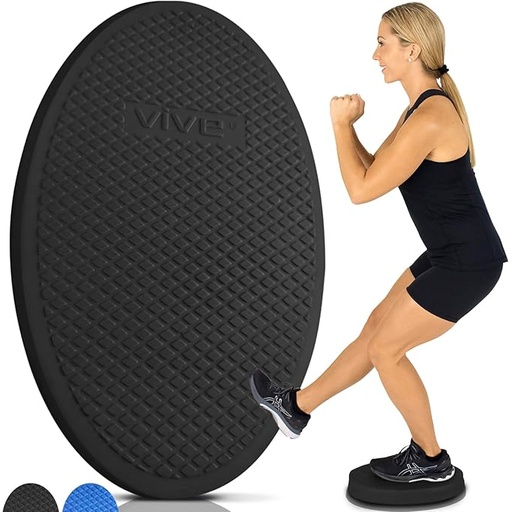
Vive Oval Balance Pad - Wobble Cushion For Physical Therapy And Rehabilitation Equipment - Soft Stability Trainer Foam For Workouts, Yoga, Core Strength And Pilates - Device For Women, Men And Kids
About This Balance & Strength Development Multipurpose Balance Pad Grippy Surface Portable Design Robust, Thick Foam Overview Brand : Vive Color : Black Material : Thermoplastic Elastomer Maximum Weight Recommendation : 300 Pounds Age Range (Description) : Adult
Brand: Vive
Category: Sporting Goods > Fitness & General Exercise Equipment > Balance Trainers > Balance Pads